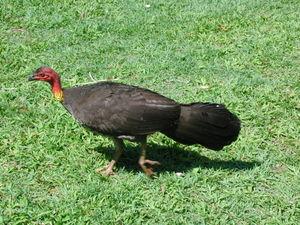
Les Megapodiidae sont une famille d'oiseaux constituée de 7 genres et de 22 espèces existantes de talégalles, de leipoa et de mégapodes.
La faune de l'Australie est constituée d'une très grande diversité d'animaux. Quelque 83 % des mammifères, 89 % des reptiles, 90 % des poissons et des insectes et 93 % des amphibiens qui habitent cette masse continentale sont endémiques. Ce haut niveau d'endémisme peut être attribué au grand isolement géographique du continent, à sa stabilité tectonique, aux effets d'un modèle de changements climatiques assez inhabituel sur le sol et la flore au fil du temps géologique. L'une des spécificités de la faune australienne réside dans la relative rareté des mammifères placentaires. C'est pourquoi les marsupiaux, un groupe de mammifères dont les petits sont portés dans un marsupium et qui inclut les kangourous, les opossums, les koalas et les Dasyuromorphia, occupent plusieurs niches écologiques qui, dans d'autres parties du monde, sont occupées par les animaux placentaires. L'Australie est l'habitat de deux des cinq espèces existantes connues de monotrèmes. Elle compte de nombreuses espèces venimeuses, dont certaines araignées, les scorpions, les pieuvres, les scyphozoaires, certains mollusques, les poissons-pierres et les raies et même un mammifère : l'ornithorynque.